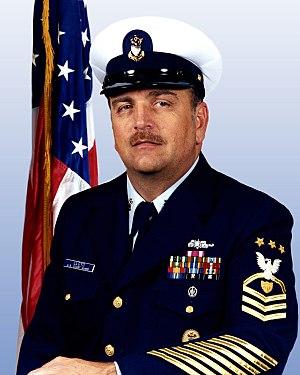
Le grade de Master Chief Petty Officer of the Coast Guard est un grade unique de l'United States Coast Guard qui se range parmi ceux des officiers mariniers.